Water supply and sanitation in Burkina Faso

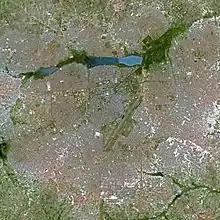
A satellite picture of Ouagadougou showing that the catchment area of Lake Ouagadougou that supplies more than a fifth of its drinking water supply is fully urbanized

Ouagadougou water supply infrastructure. With its more than 1.2 million inhabitants the capital Ouagadougou is by far the largest city in Burkina Faso. It is supplied mostly by surface water from five reservoirs: